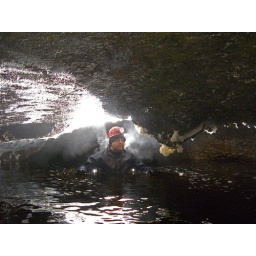
note the flood foam... thanks to Cory and Amy for standing in cold water to take this!